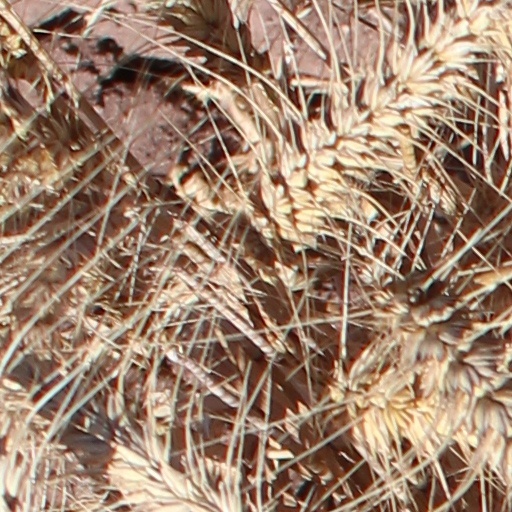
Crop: wheat